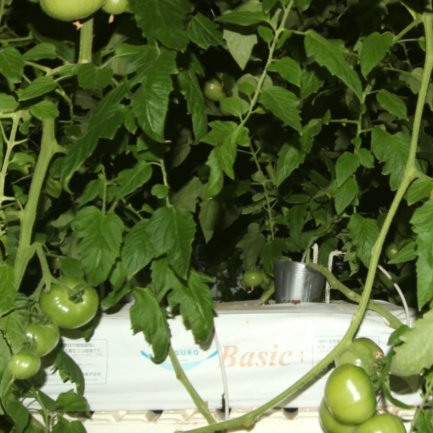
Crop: tomato